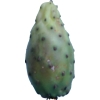
Label: cactus_fruit_green